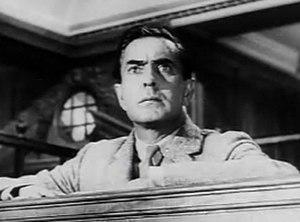
Témoin à charge est un film américain de Billy Wilder, sorti en 1957. Il est adapté de la pièce de théâtre Témoin à charge d'Agatha Christie, elle-même adaptée de la nouvelle Témoin à charge.